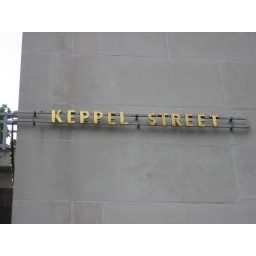
A very short street in London that has 3 different road signs. All conveying a slightly different feel.